Ane Brun

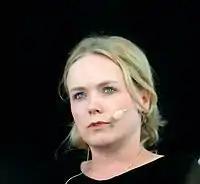
Brun at the Kulturfestival in Stockholm, 13 August 2010

Brun subsequently toured across Europe, and in 2005, she released her next record, "A Temporary Dive", which included a duet with Canadian singer-songwriter Ron Sexsmith. The album was well received, picking up positive reviews in publications such as "Time" magazine and "The Independent". Brun received several award nominations that year and took home the Spellemannpris, the Norwegian equivalent of the Grammies, for Best Female Artist.